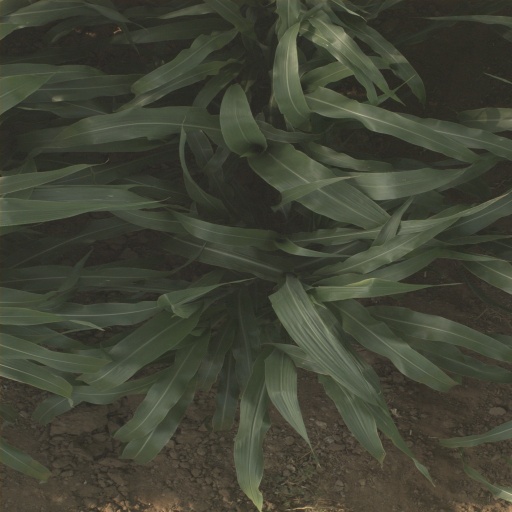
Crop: sorghum